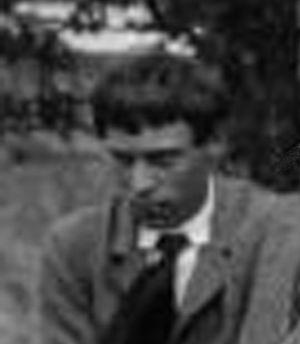
Louis Jouvet, acteur et metteur en scène, en 1913
Luzarches est une commune française située dans le département du Val-d'Oise et la région Île-de-France.